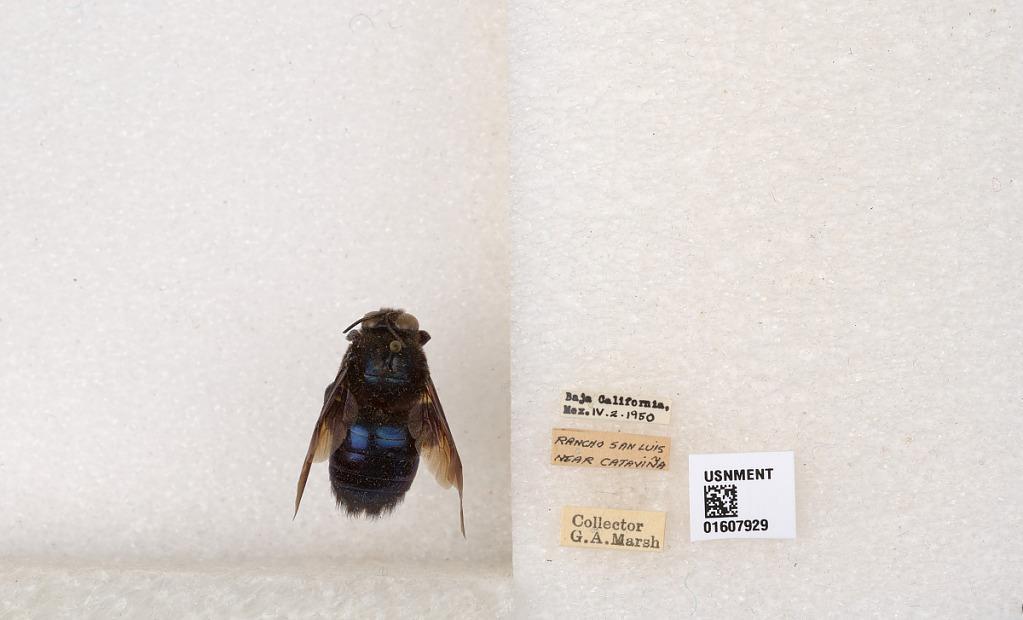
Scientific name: Xylocopa (Xylocopoides) californica californica Cresson
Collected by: G. Marsh
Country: Mexico
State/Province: Baja California
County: Ensenada
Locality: Rancho San Luis near Catavina
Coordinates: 29.7294, -114.721